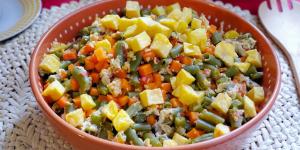
revuelto de vainitas